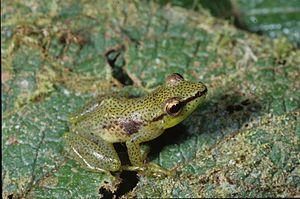
Guibemantis est un genre d'amphibiens de la famille des Mantellidae.
Guibemantis punctatus est une espèce d'amphibiens de la famille des Mantellidae.
Les amphibiens de Madagascar sont représentés exclusivement par des espèces de l'ordre des anoures.